Circulo Cubano de Tampa

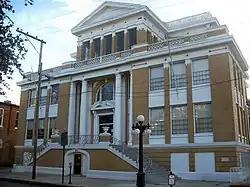

El Circulo Cubano de Tampa (also known as the Cuban Club) is an American historic building constructed in 1917 (to replace an earlier structure on the same site that burned down) to serve as a gathering place for Cuban immigrants in Ybor City, Tampa, Florida. It was designed by Tampa architect M. Leo Elliott. It is located at Palm Avenue and 14th Street. On November 15, 1972, it was added to the U.S. National Register of Historic Places. On April 18, 2012, the AIA's Florida Chapter placed the building on its list of "Florida Architecture: 100 Years. 100 Places" as Cuban Club, Ybor City.